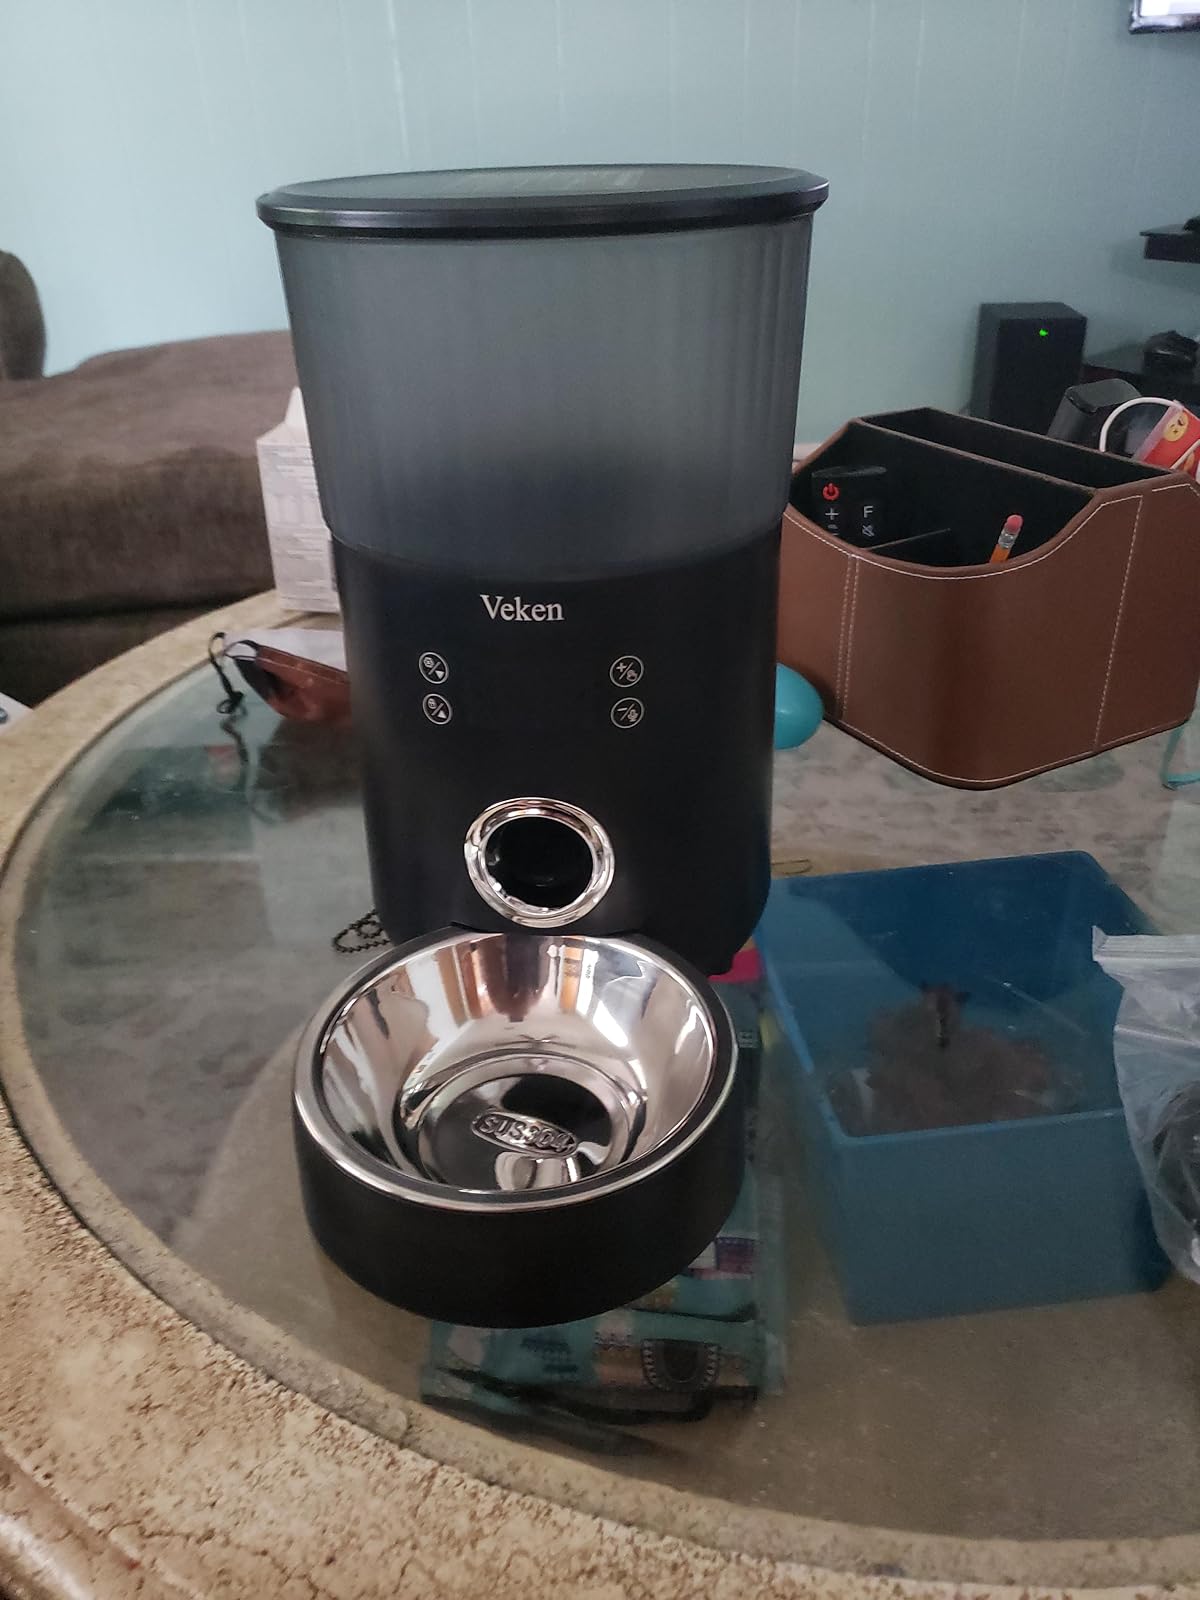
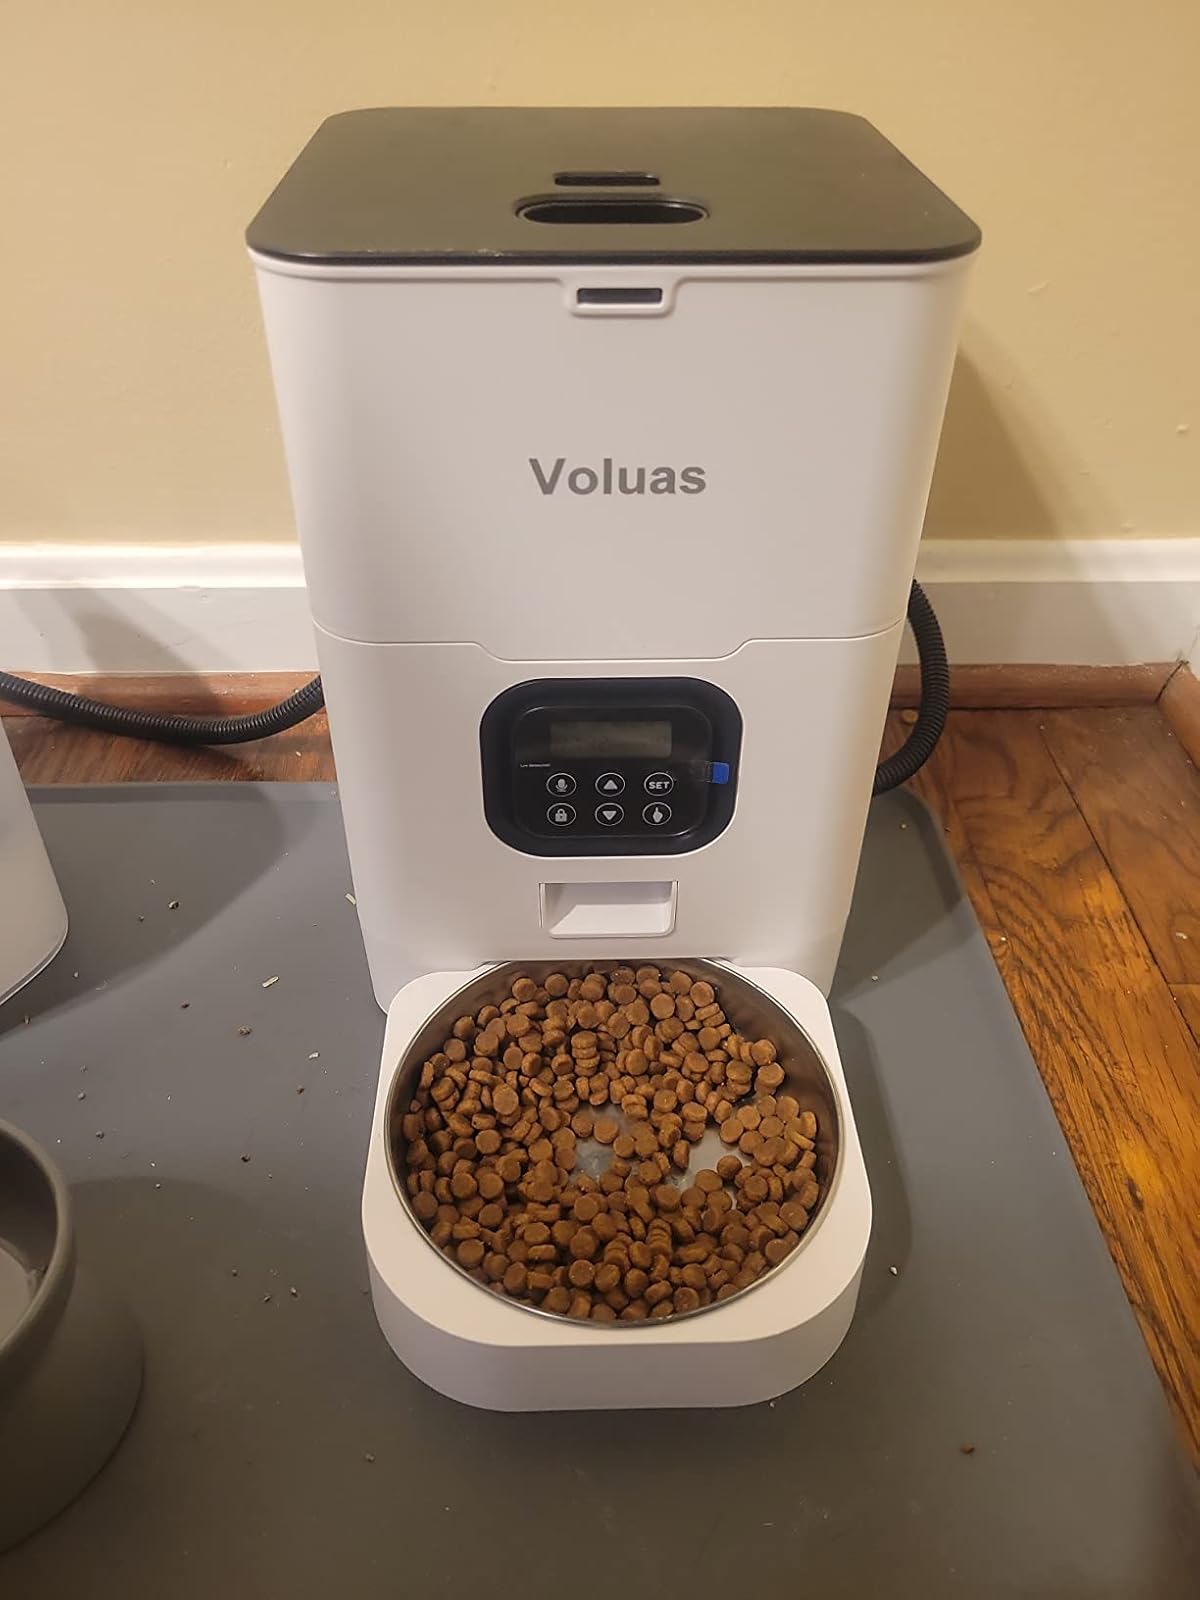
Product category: items_feeder
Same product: no